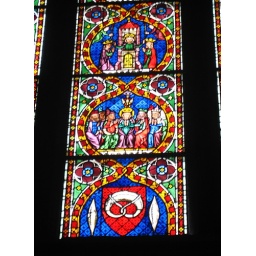
One of the first recorded instances of the pretzel is on the stained glass window for the baker's guild in the Freiburger Munster.